American Indian Religious Freedom Act

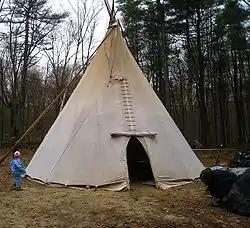
A peyote ceremony tipi used by members of the Native American Church

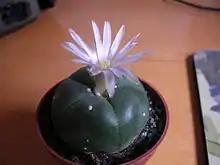
Peyote is illegal in the United States and is classified as a Schedule One Drug.

In "Employment Division v. Smith" (1990), the Court ruled against the Native American Church and its members' use of Peyote for religious ceremonies. Alfred Smith, a Native American who had been born on the Klamath Reservation in Oregon, was fired from his job at an agency in Roseburg, Oregon, that helped develop services for Native American clientele. His termination was based on his attendance at ceremonies of the Native American Church, which uses peyote as a sacrament. Because it is a restricted substance under drug laws, Smith was fired for his use of it. Another member of the N.A.C. was also fired from the agency for the same reason. When denied unemployment compensation, Smith and his co-worker challenged the grounds of their terminations. Smith took his case to the Oregon courts, which ruled in his favor of protected use of peyote under the free exercise clause of AIRFA.